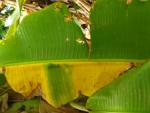
Label: xamthomonas